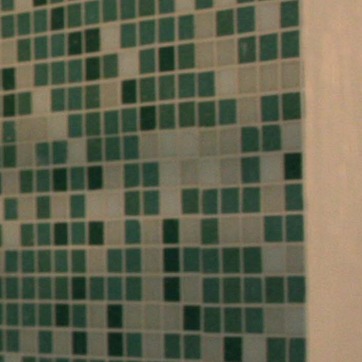
Material: tile